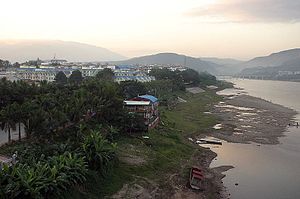
Xishuangbanna
Byen Jinghong ved Mekongfloden
Xishuangbanna er et autonomt præfektur for Dai-folket og ligger i provinsen Yunnan i Folkerepublikken Kina ved grænsen til Myanmar og Laos. Det autonome præfektur har et areal på ca. 19.724,5 km², hvoraf 95% er bjergområder. Der er 900.000 indbyggere, med en befolkningstæthed på 46 indb./km². Hovedstaden Jinghong ligger ved bredden af floden Lancan Jiang som er det kinesiske navn for Mekongfloden.